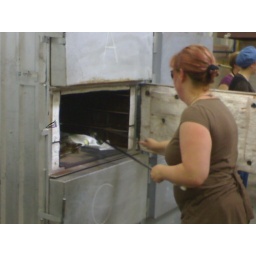
Back in glass studio. She's dropping a paper weight to an oven to cool down.